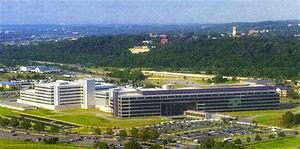
La Defense Intelligence Agency est une des agences du renseignement des États-Unis qui fonctionne sous la juridiction du département de la Défense. Elle sert de principal gestionnaire et producteur du renseignement militaire étranger, y compris l'information politique, économique, industrielle, géographique et médicale étrangères liées à la défense nationale. La DIA répond aux besoins du président des États-Unis, du Secrétaire à la Défense, du comité des chefs d’États-majors interarmées et des autres hauts fonctionnaires dans la communauté des agences du renseignement.